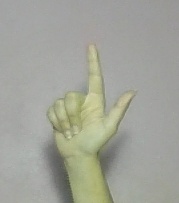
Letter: laam